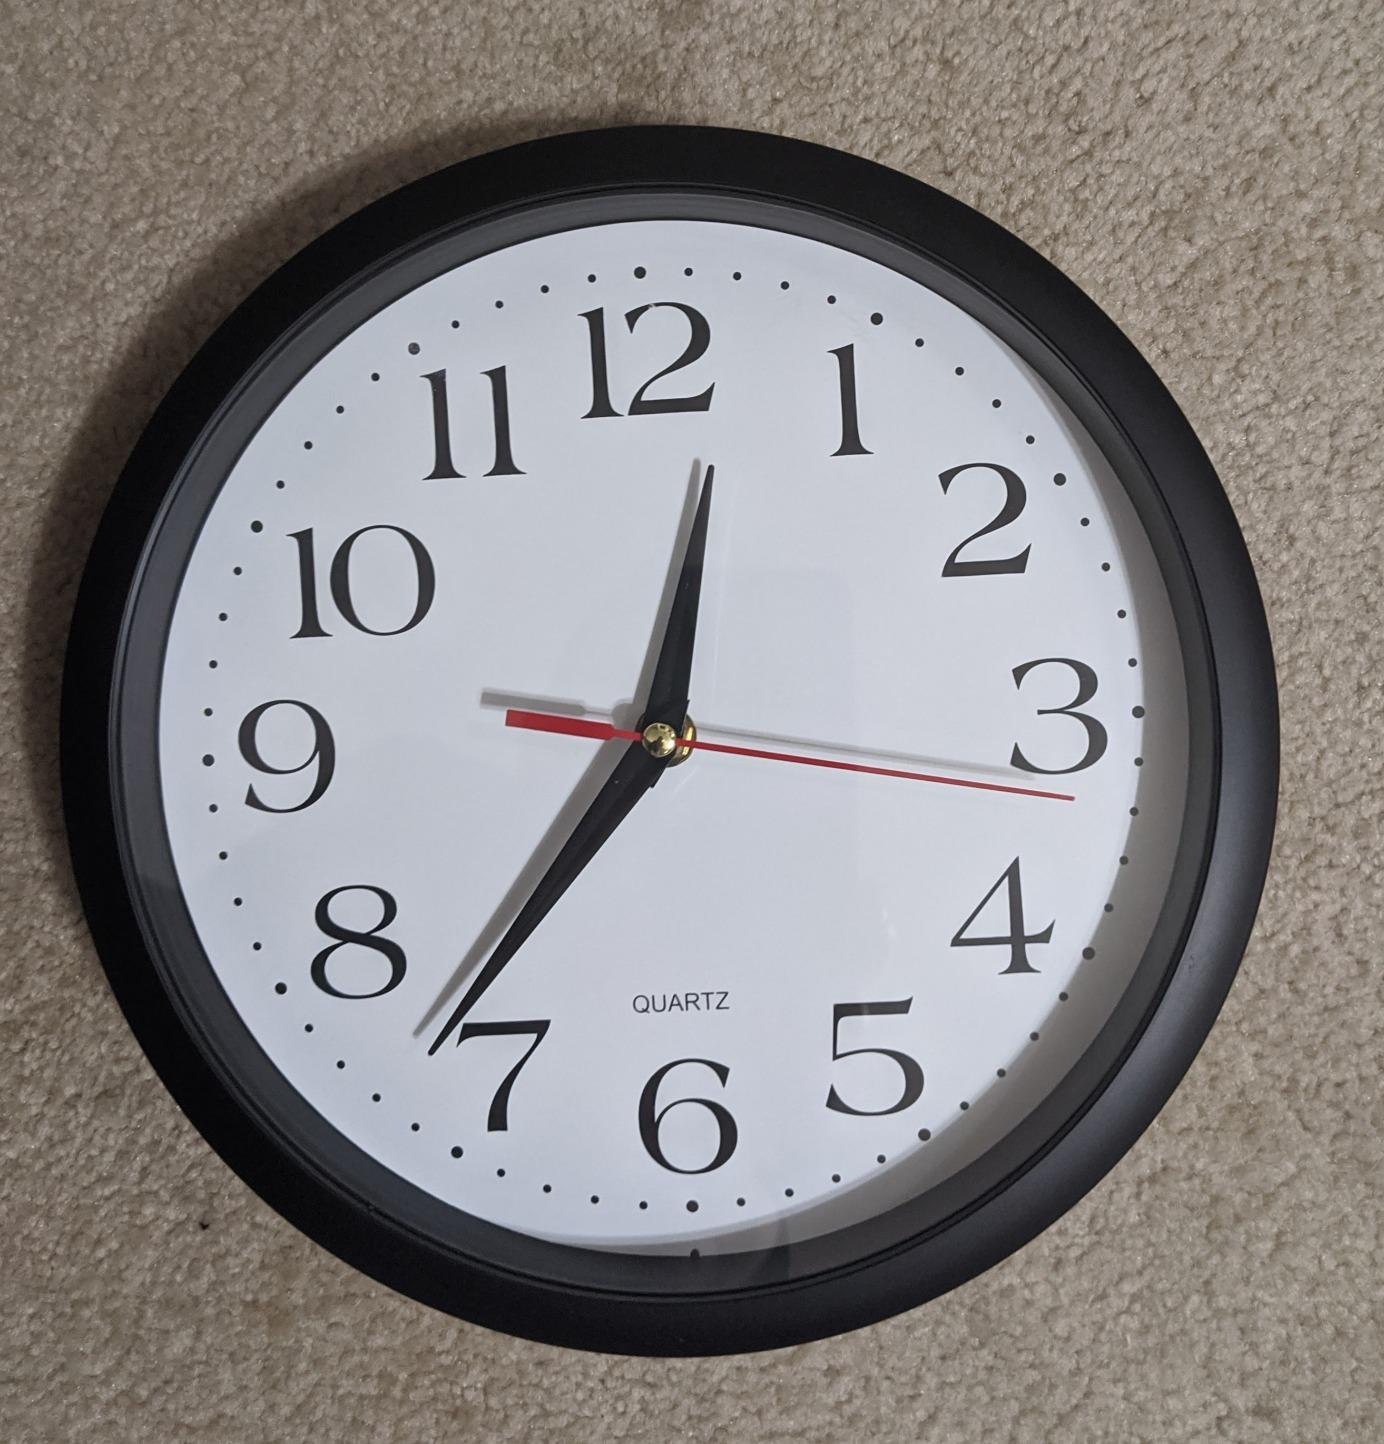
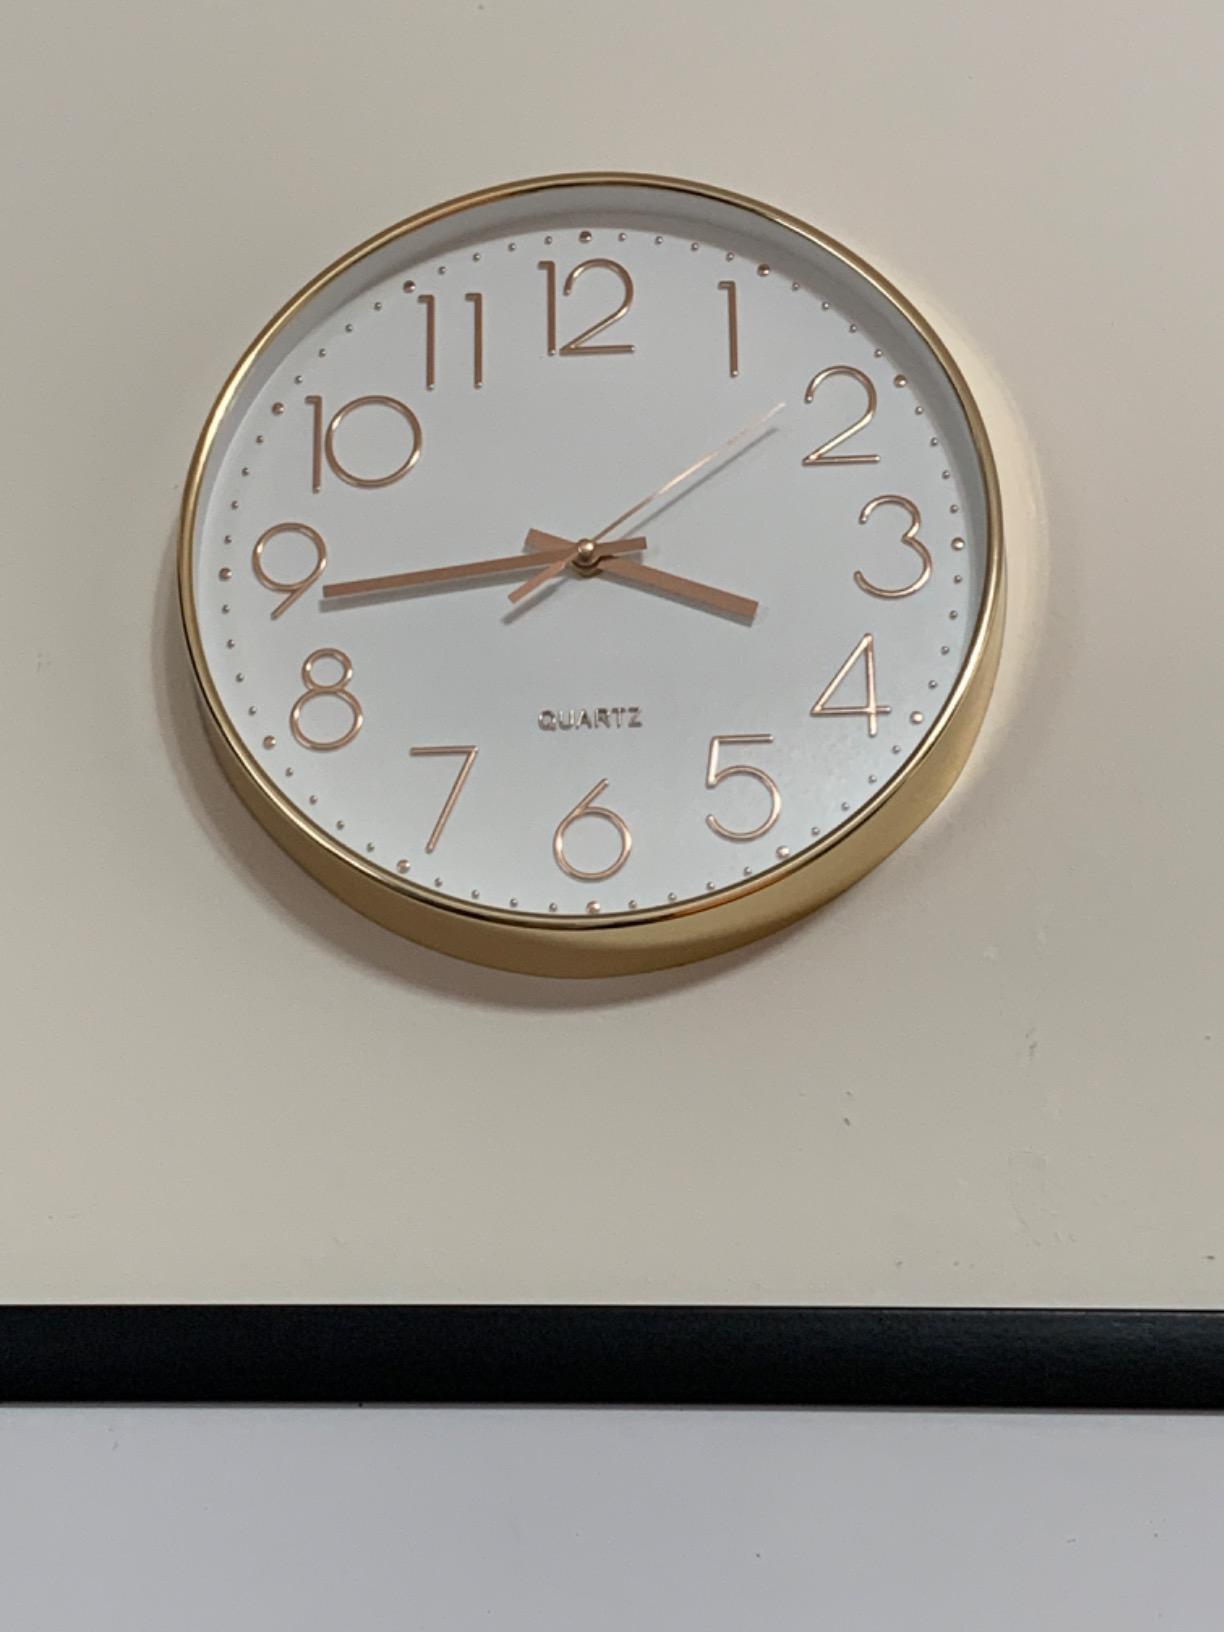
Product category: clock
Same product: no